Old Bazaar, Gjakova

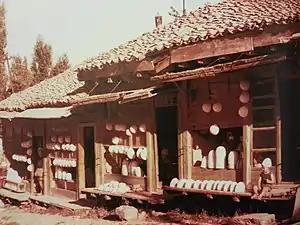
Albanian plis shop in the Old Bazaar - Gjakova, 1936

According to the 19th-century Bulgarian scholar, Ivan Mihov, Gjakova was also among most important centers of luxurious guns production. The Shkodra French consul, Hecardy, would write that “same as all the other Albanians, also the highlanders like luxurious guns", which were decorated with a lot of art (passion), with carving, with mother-of pearls (“sedef”) and pearls, which were produced in Prizren, Gjakova and in Tetova. Gunsmiths of Gjakova, had become well known for the production of "Gjakova pistols”, “whose value consisted especially in the beauty of the round but pommel or rosary".